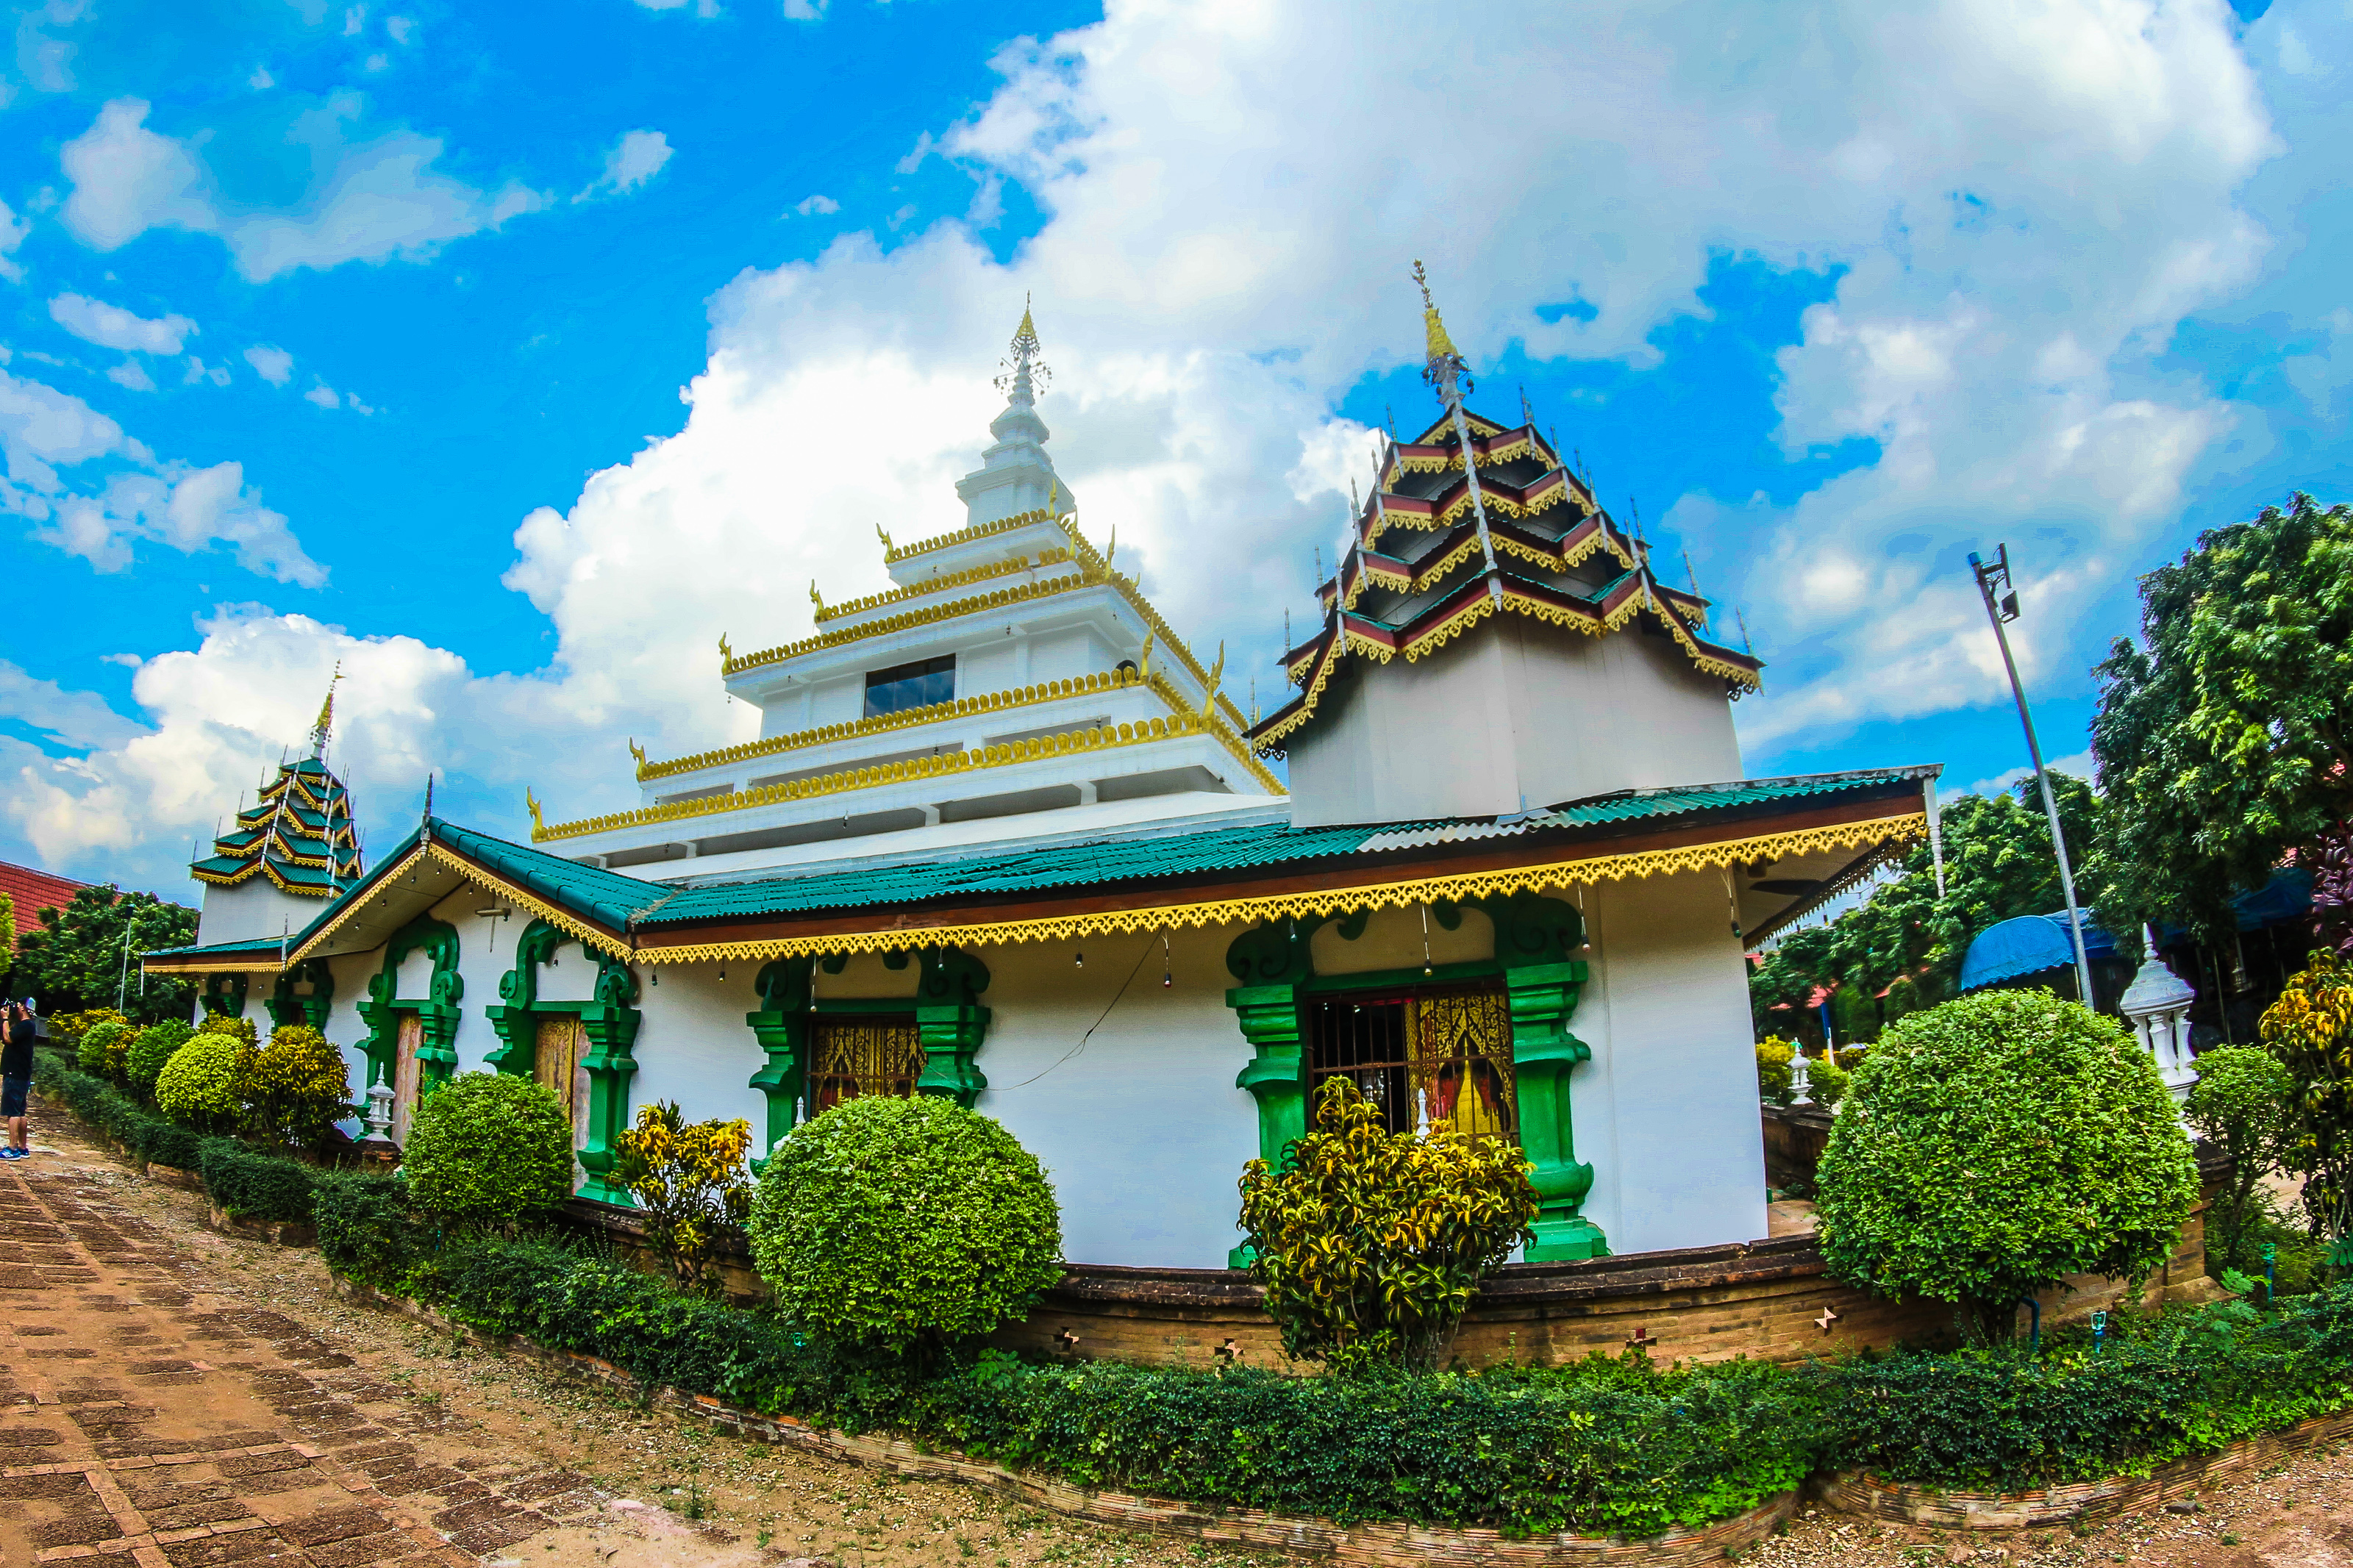
thailand, traditional, temple, asia, wat, ancient, famous, culture, buddha, religion, architecture, old, travel, gold, pagoda, buddhism, art, thai, asian, background, tourism, beautiful, sky, building, lamphun, statue, place, buddhist, tourist, religious, place of worship, hindu temple, cloud, photography, historic site, house, shrine, roof, leisure, vacation, tourist attraction